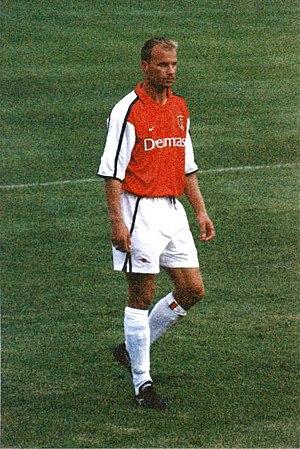
Arsenal Football Club est un club de football anglais fondé le 1ᵉʳ décembre 1886 à Londres. Son siège est situé dans le borough londonien d'Islington.
Dennis Bergkamp, né le 10 mai 1969 à Amsterdam, est un footballeur international néerlandais évoluant au poste d'attaquant entre 1986 et 2006.